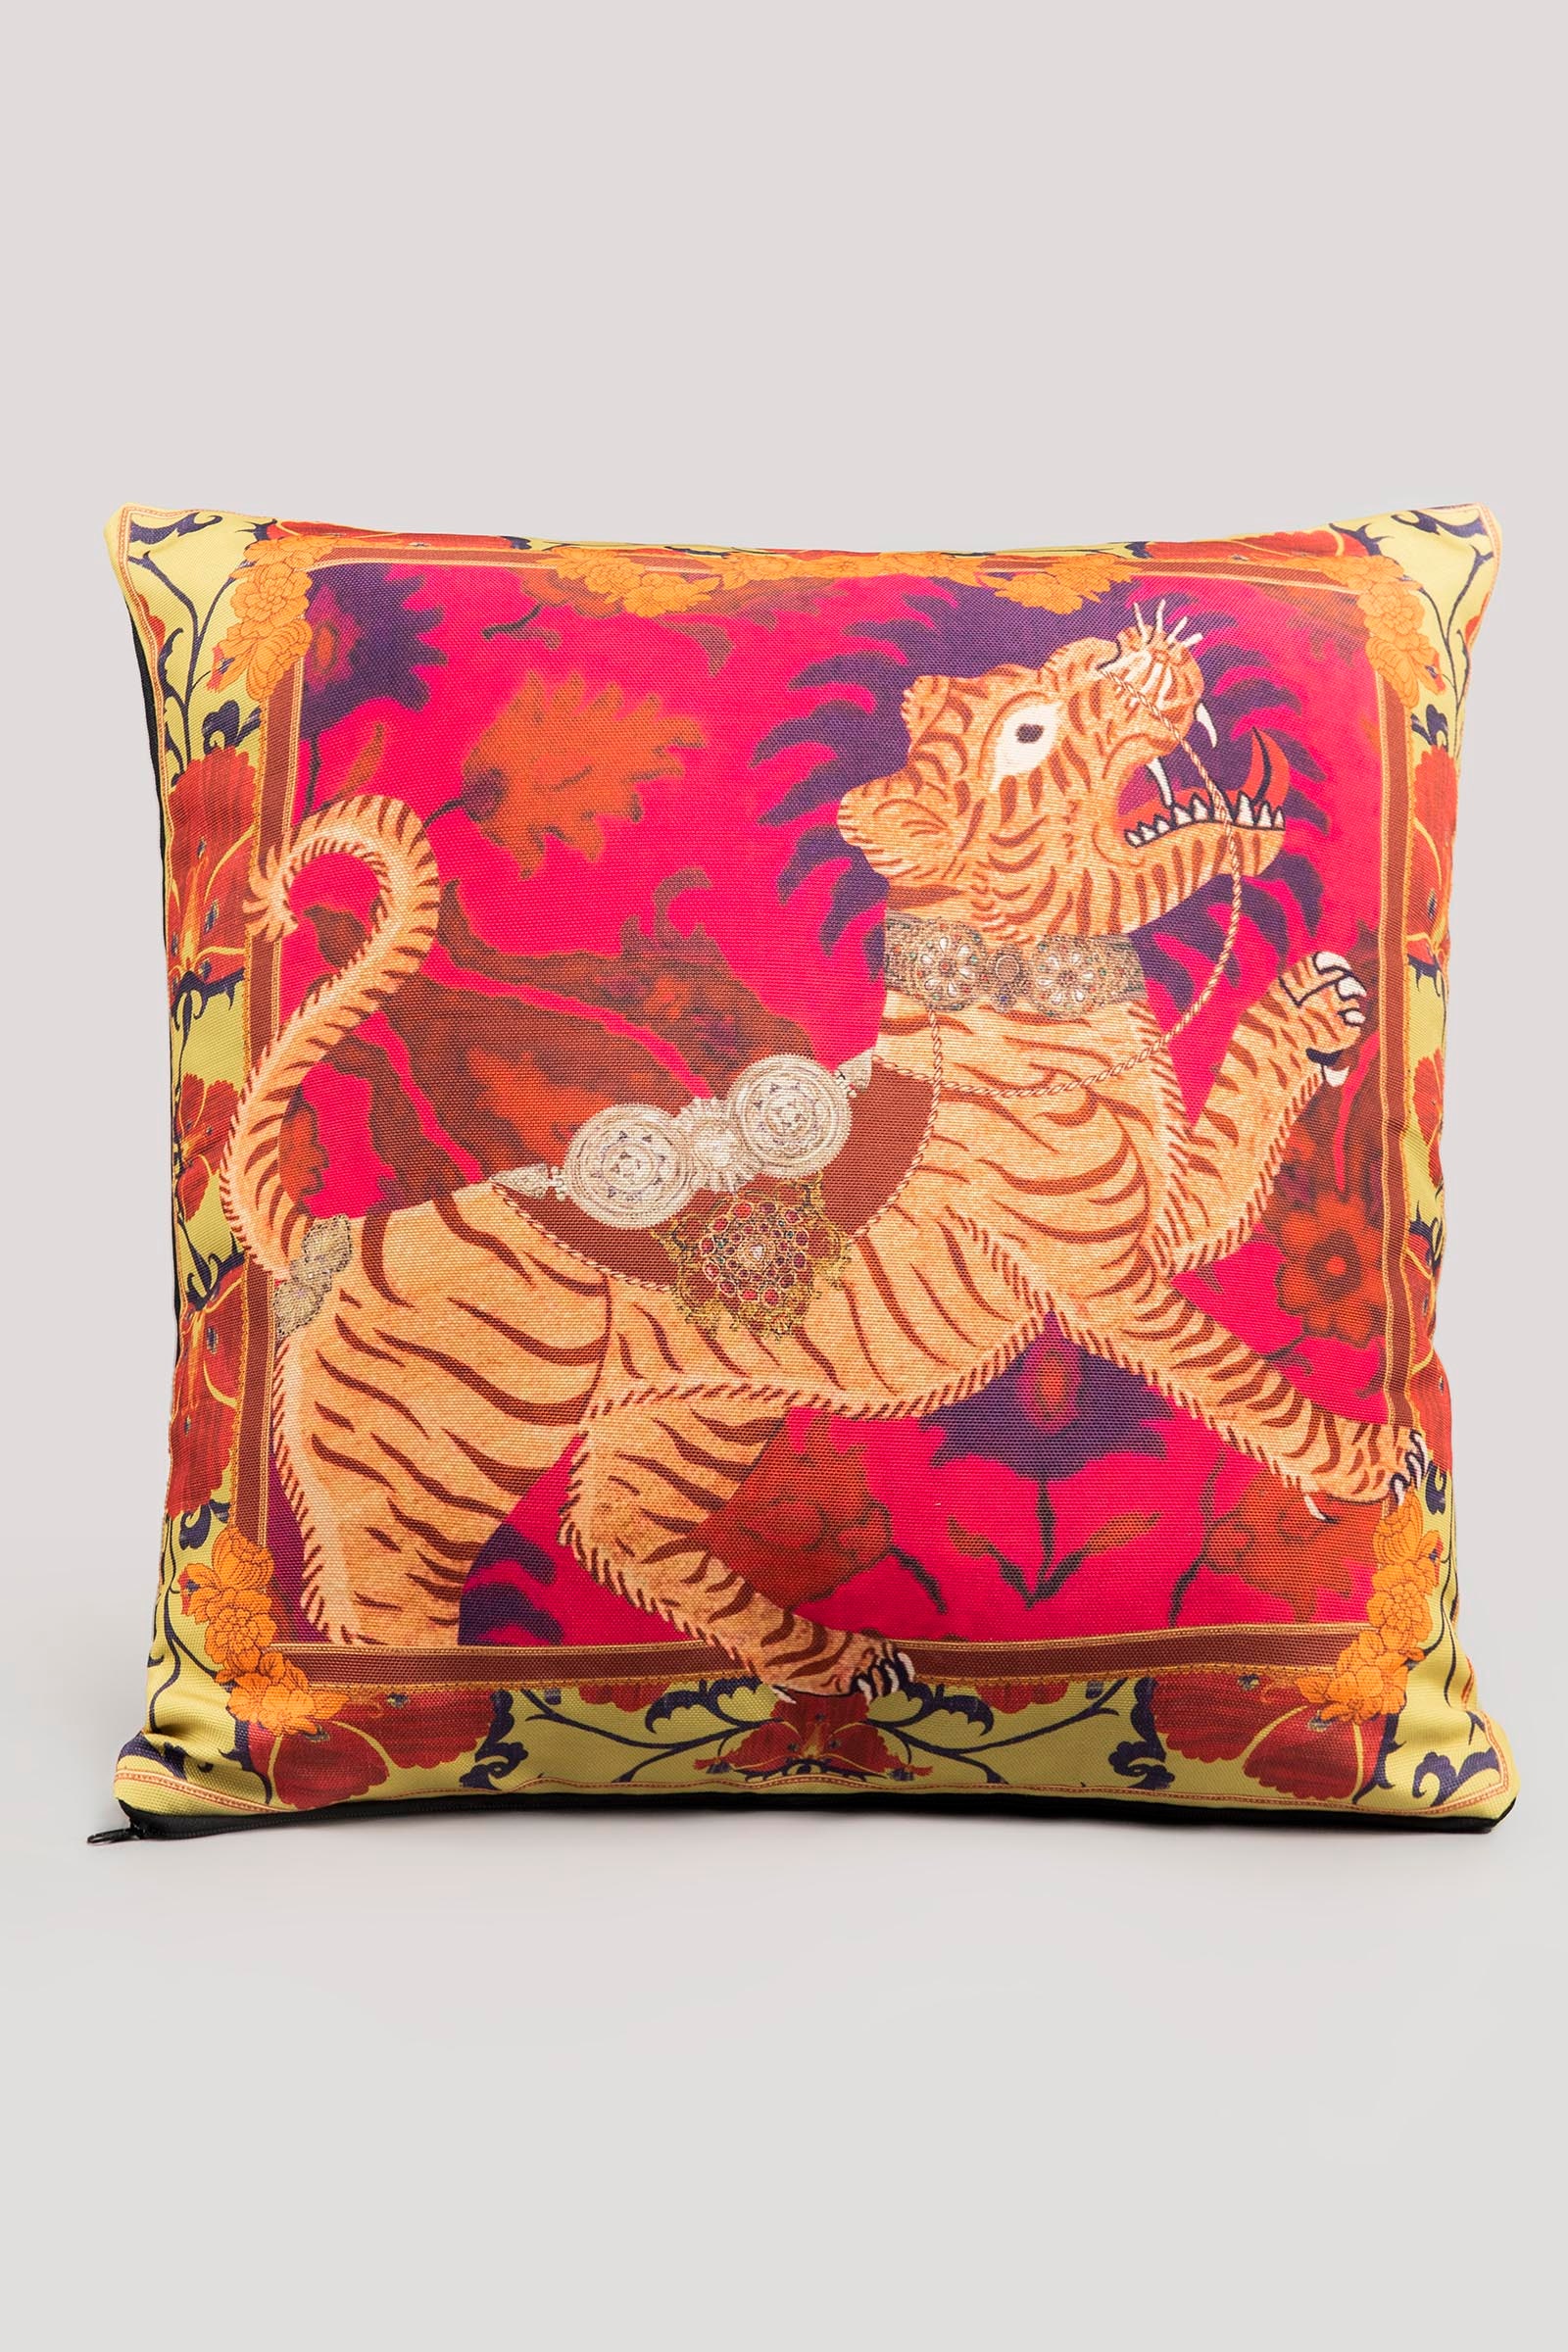
red tiger silk pillow